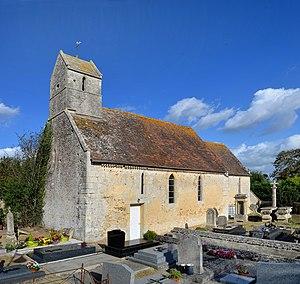
Conteville
Conteville est une ancienne commune française, située dans le département du Calvados en région Normandie, peuplée de 98 habitants.